Catholic resistance to Nazi Germany

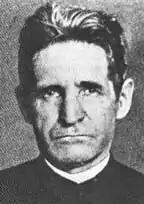
Rupert Mayer was sent to Sachsenhausen concentration camp in 1939.

Cardinal Michael von Faulhaber gained an early reputation as a critic of the Nazi movement. Soon after the Nazi takeover, his three Advent sermons of 1933, entitled "Judaism, Christianity, and Germany", affirmed the Jewish origins of the Christian religion, the continuity of the Old and New Testaments of the Bible, and the importance of the Christian tradition to Germany. Though Faulhaber's words were cautiously framed as a discussion of "historical" Judaism, his sermons denounced the Nazi extremists who were calling for the Bible to be purged of the "Jewish" Old Testament as a grave threat to Christianity: in seeking to adhere to the central tenet of Nazism, "The anti-Semitic zealots ..." wrote Hamerow, were also undermining "the basis of Catholicism. Neither accommodation, nor acquiescence was possible any longer; the cardinal had to face the enemy head on."